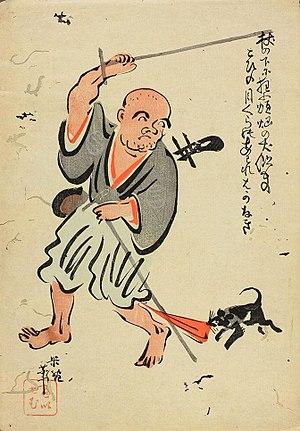
Ōtsu-e est un art populaire qui a vu le jour au Japon au XVIIᵉ siècle et qui dépendait du trafic routier commercial qui passait à travers le district où les images étaient produites. Avec l'arrivée du chemin de fer à la fin du XIXᵉ siècle, cet art a en grande partie disparu.